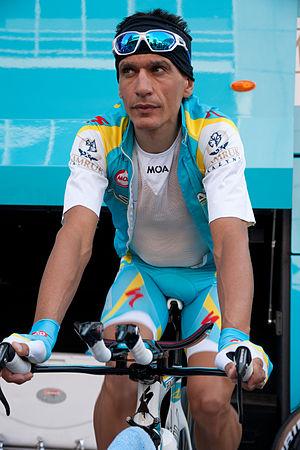
Paolo Tiralongo est un coureur cycliste italien, professionnel de 2000 à 2017. Grimpeur, il a été successivement équipier de, notamment, Damiano Cunego, Alberto Contador, Vincenzo Nibali et Fabio Aru. Il a remporté trois étapes du Tour d'Italie et s'est classé huitième du Tour d'Espagne 2009.